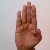
The image shows a hand gesture representing the letter 'B' in Indian Sign Language.